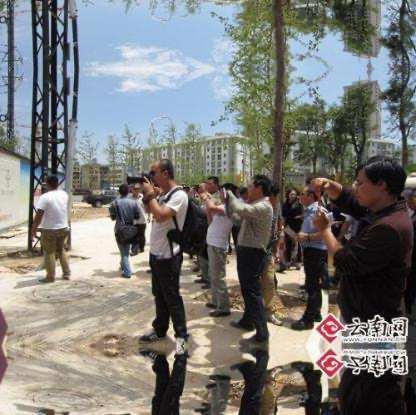
Objects in the image:
label: head
label: head
label: head
label: head
label: head
label: head
label: head
label: head
label: head
label: head